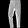
Label: Trouser